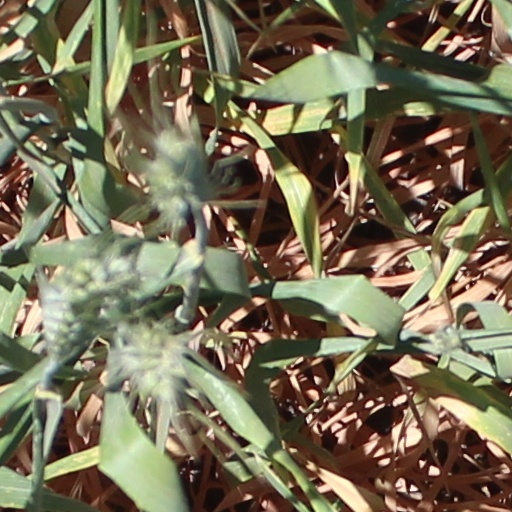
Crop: wheat